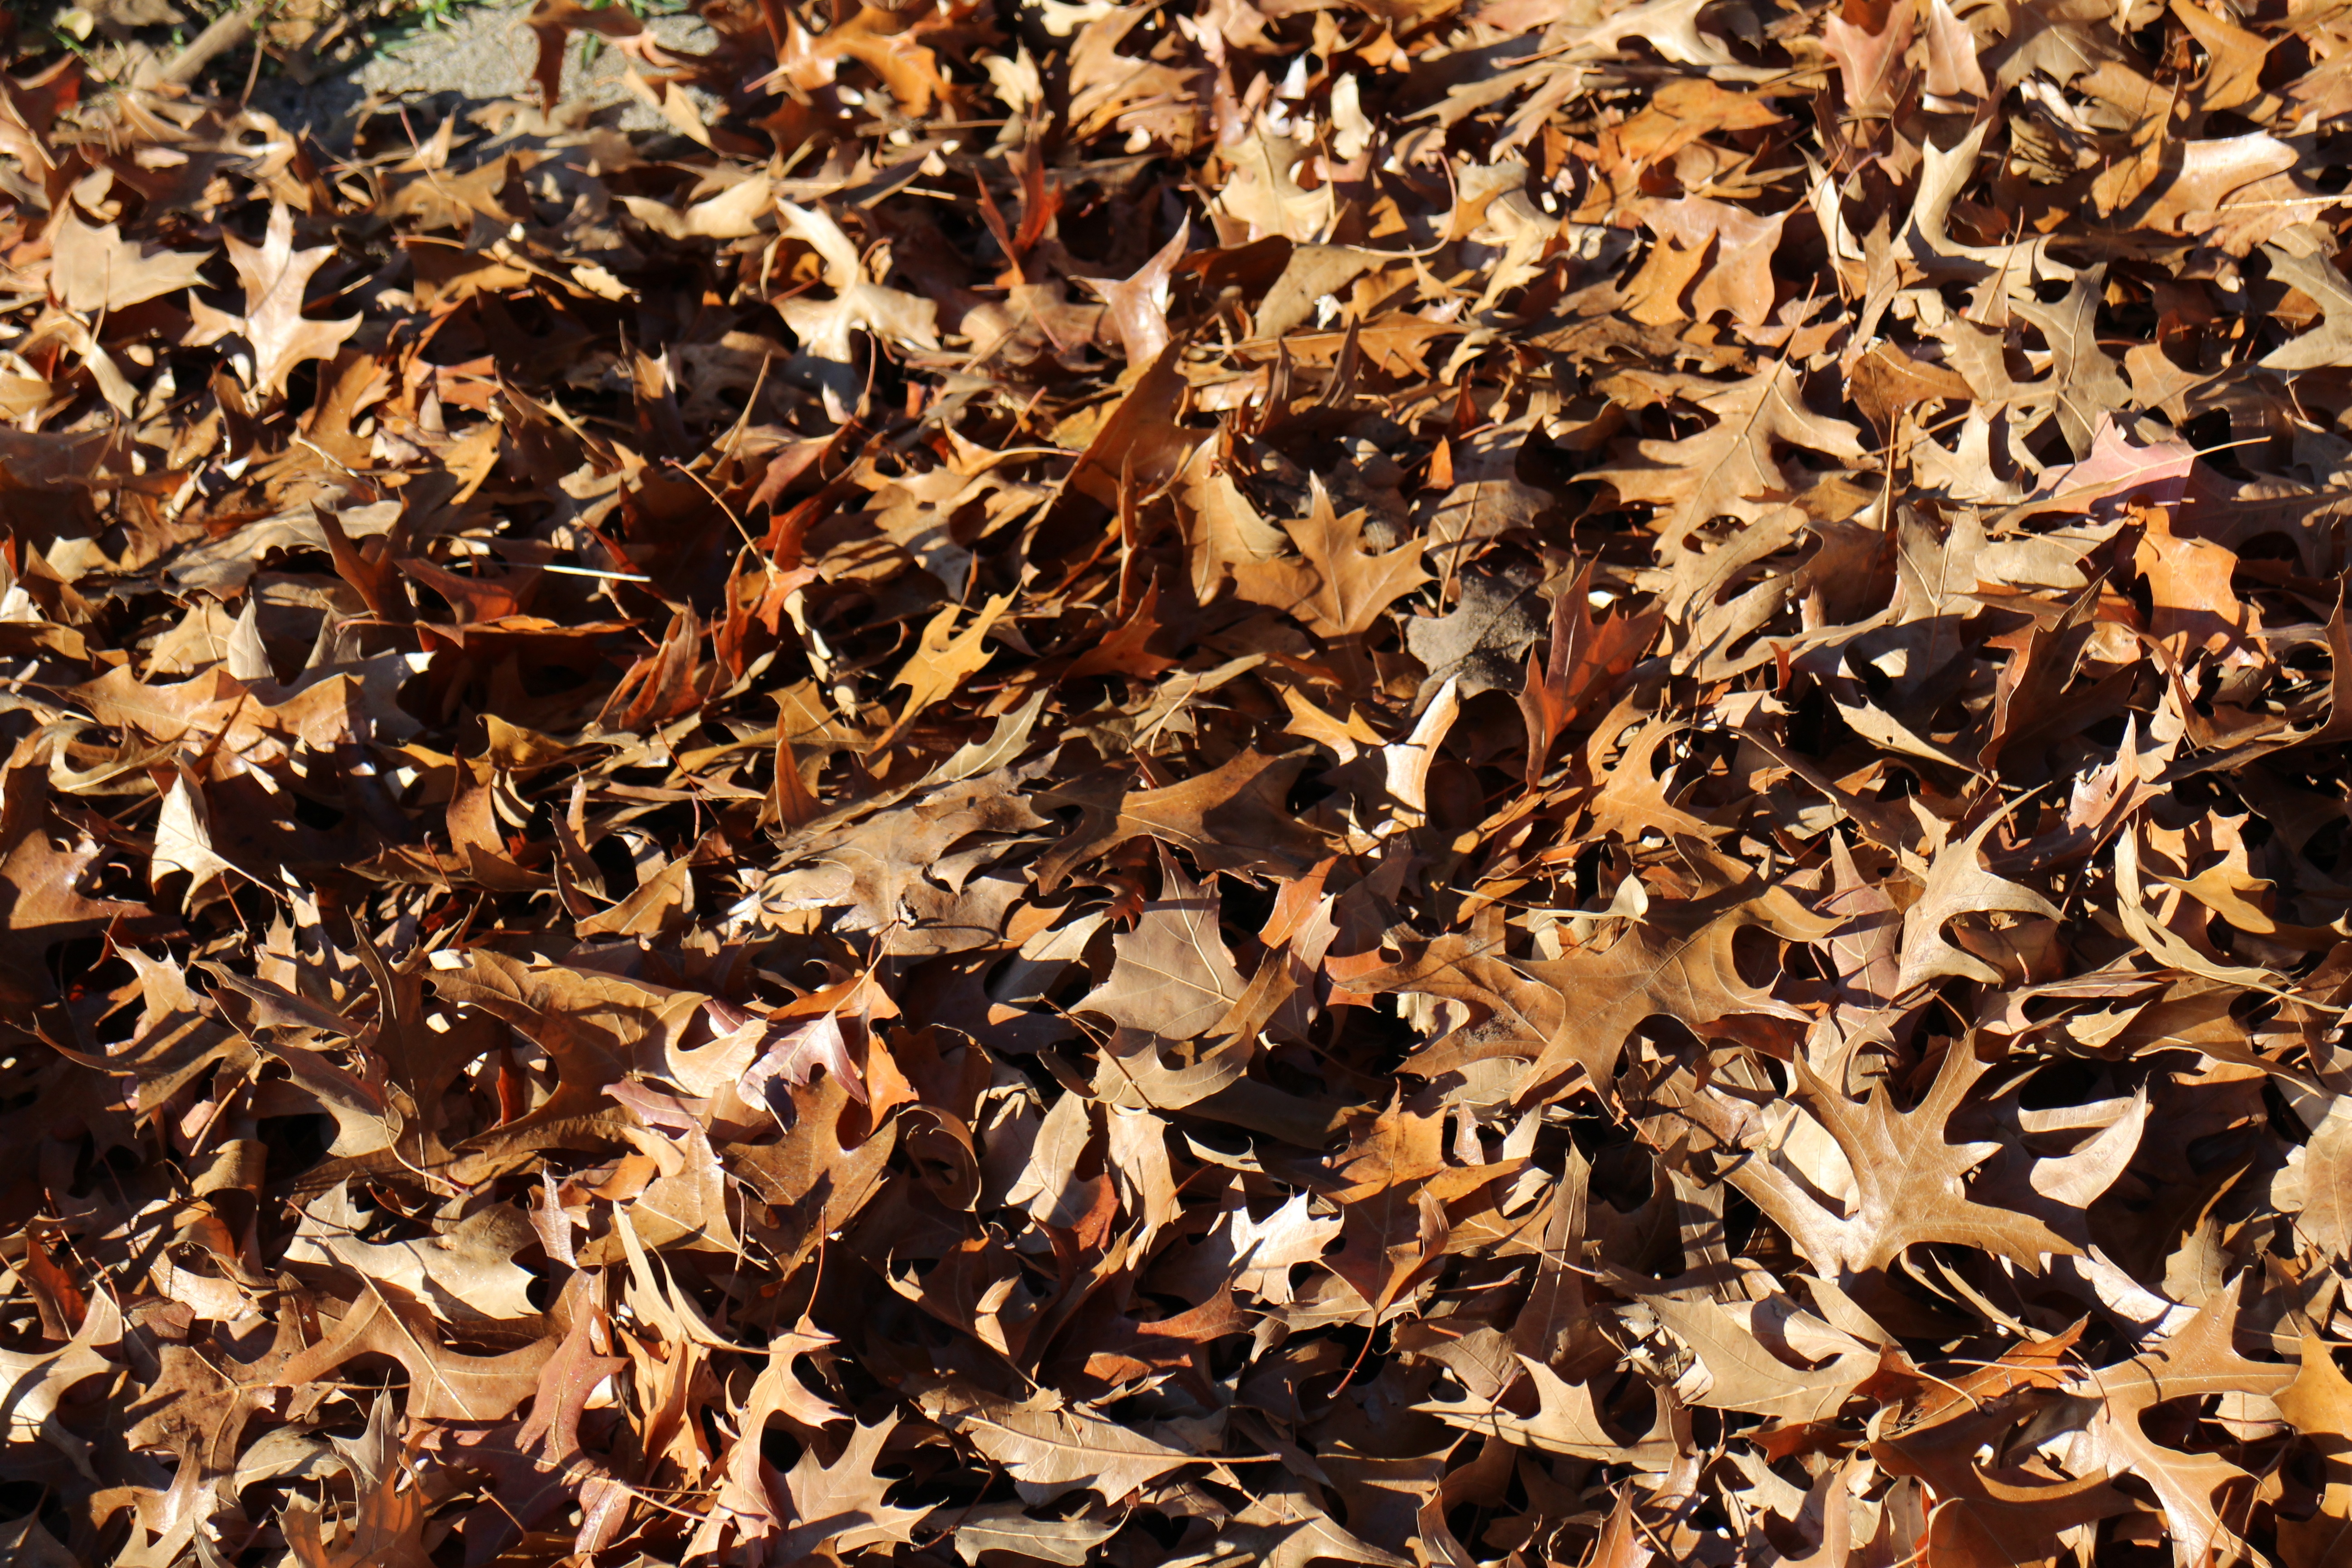
tree, branch, plant, wood, leaf, flower, pattern, natural, autumn, brown, soil, season, falling leaf, woody plant